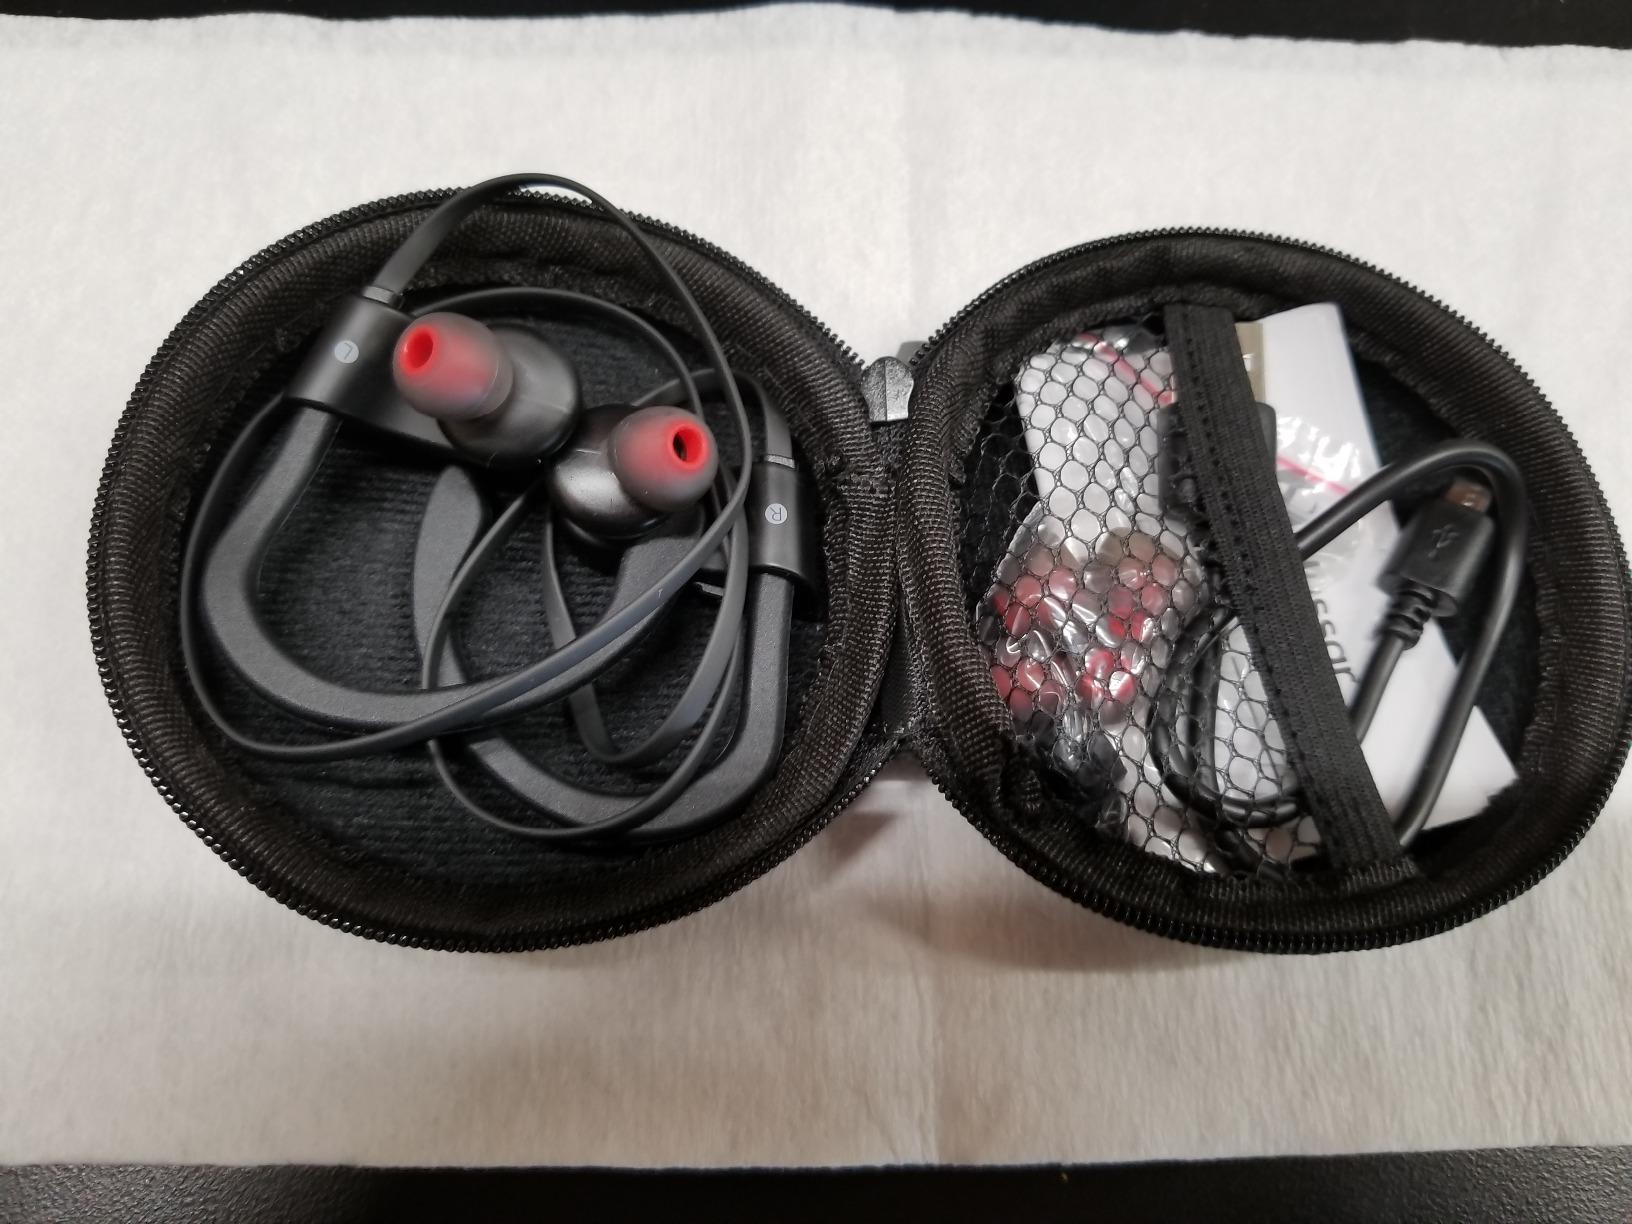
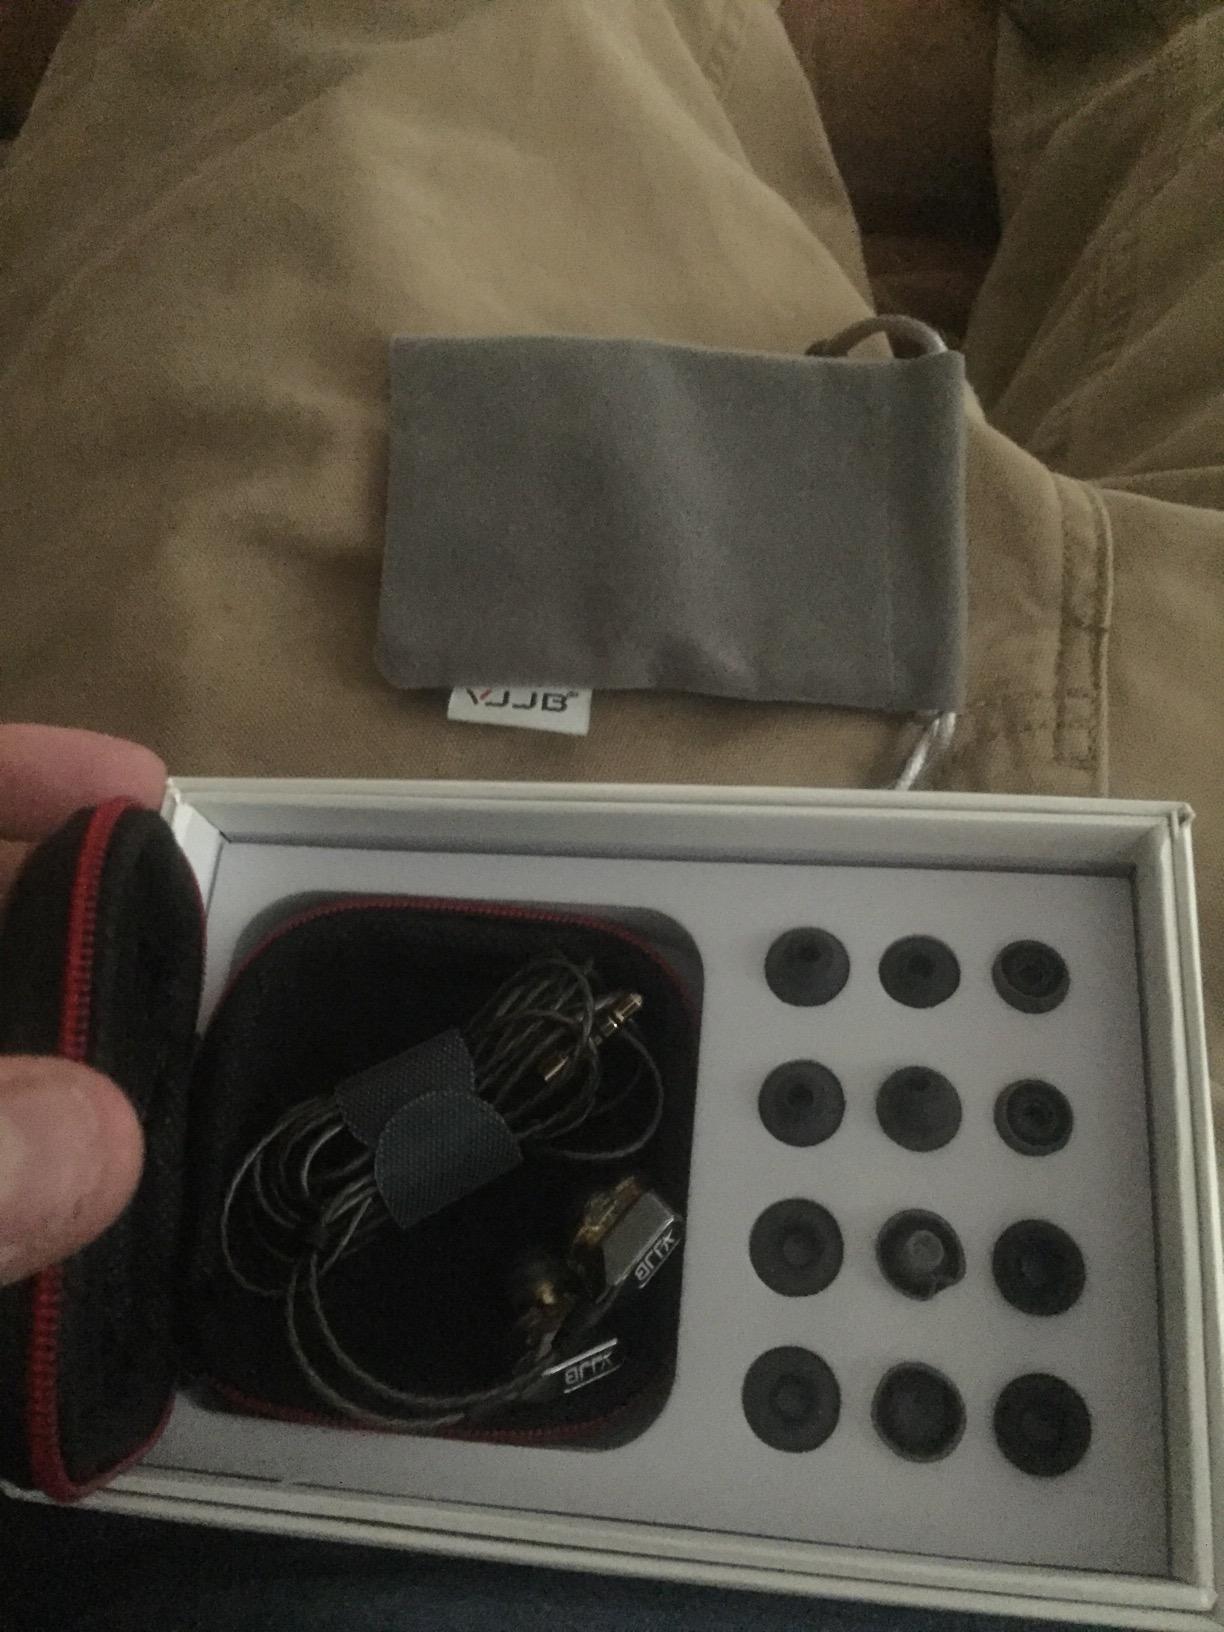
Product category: headphones
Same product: no